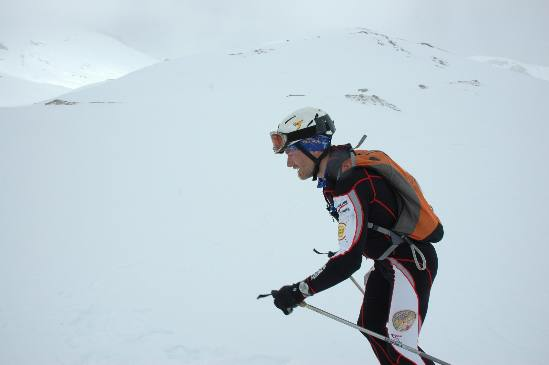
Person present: Yes